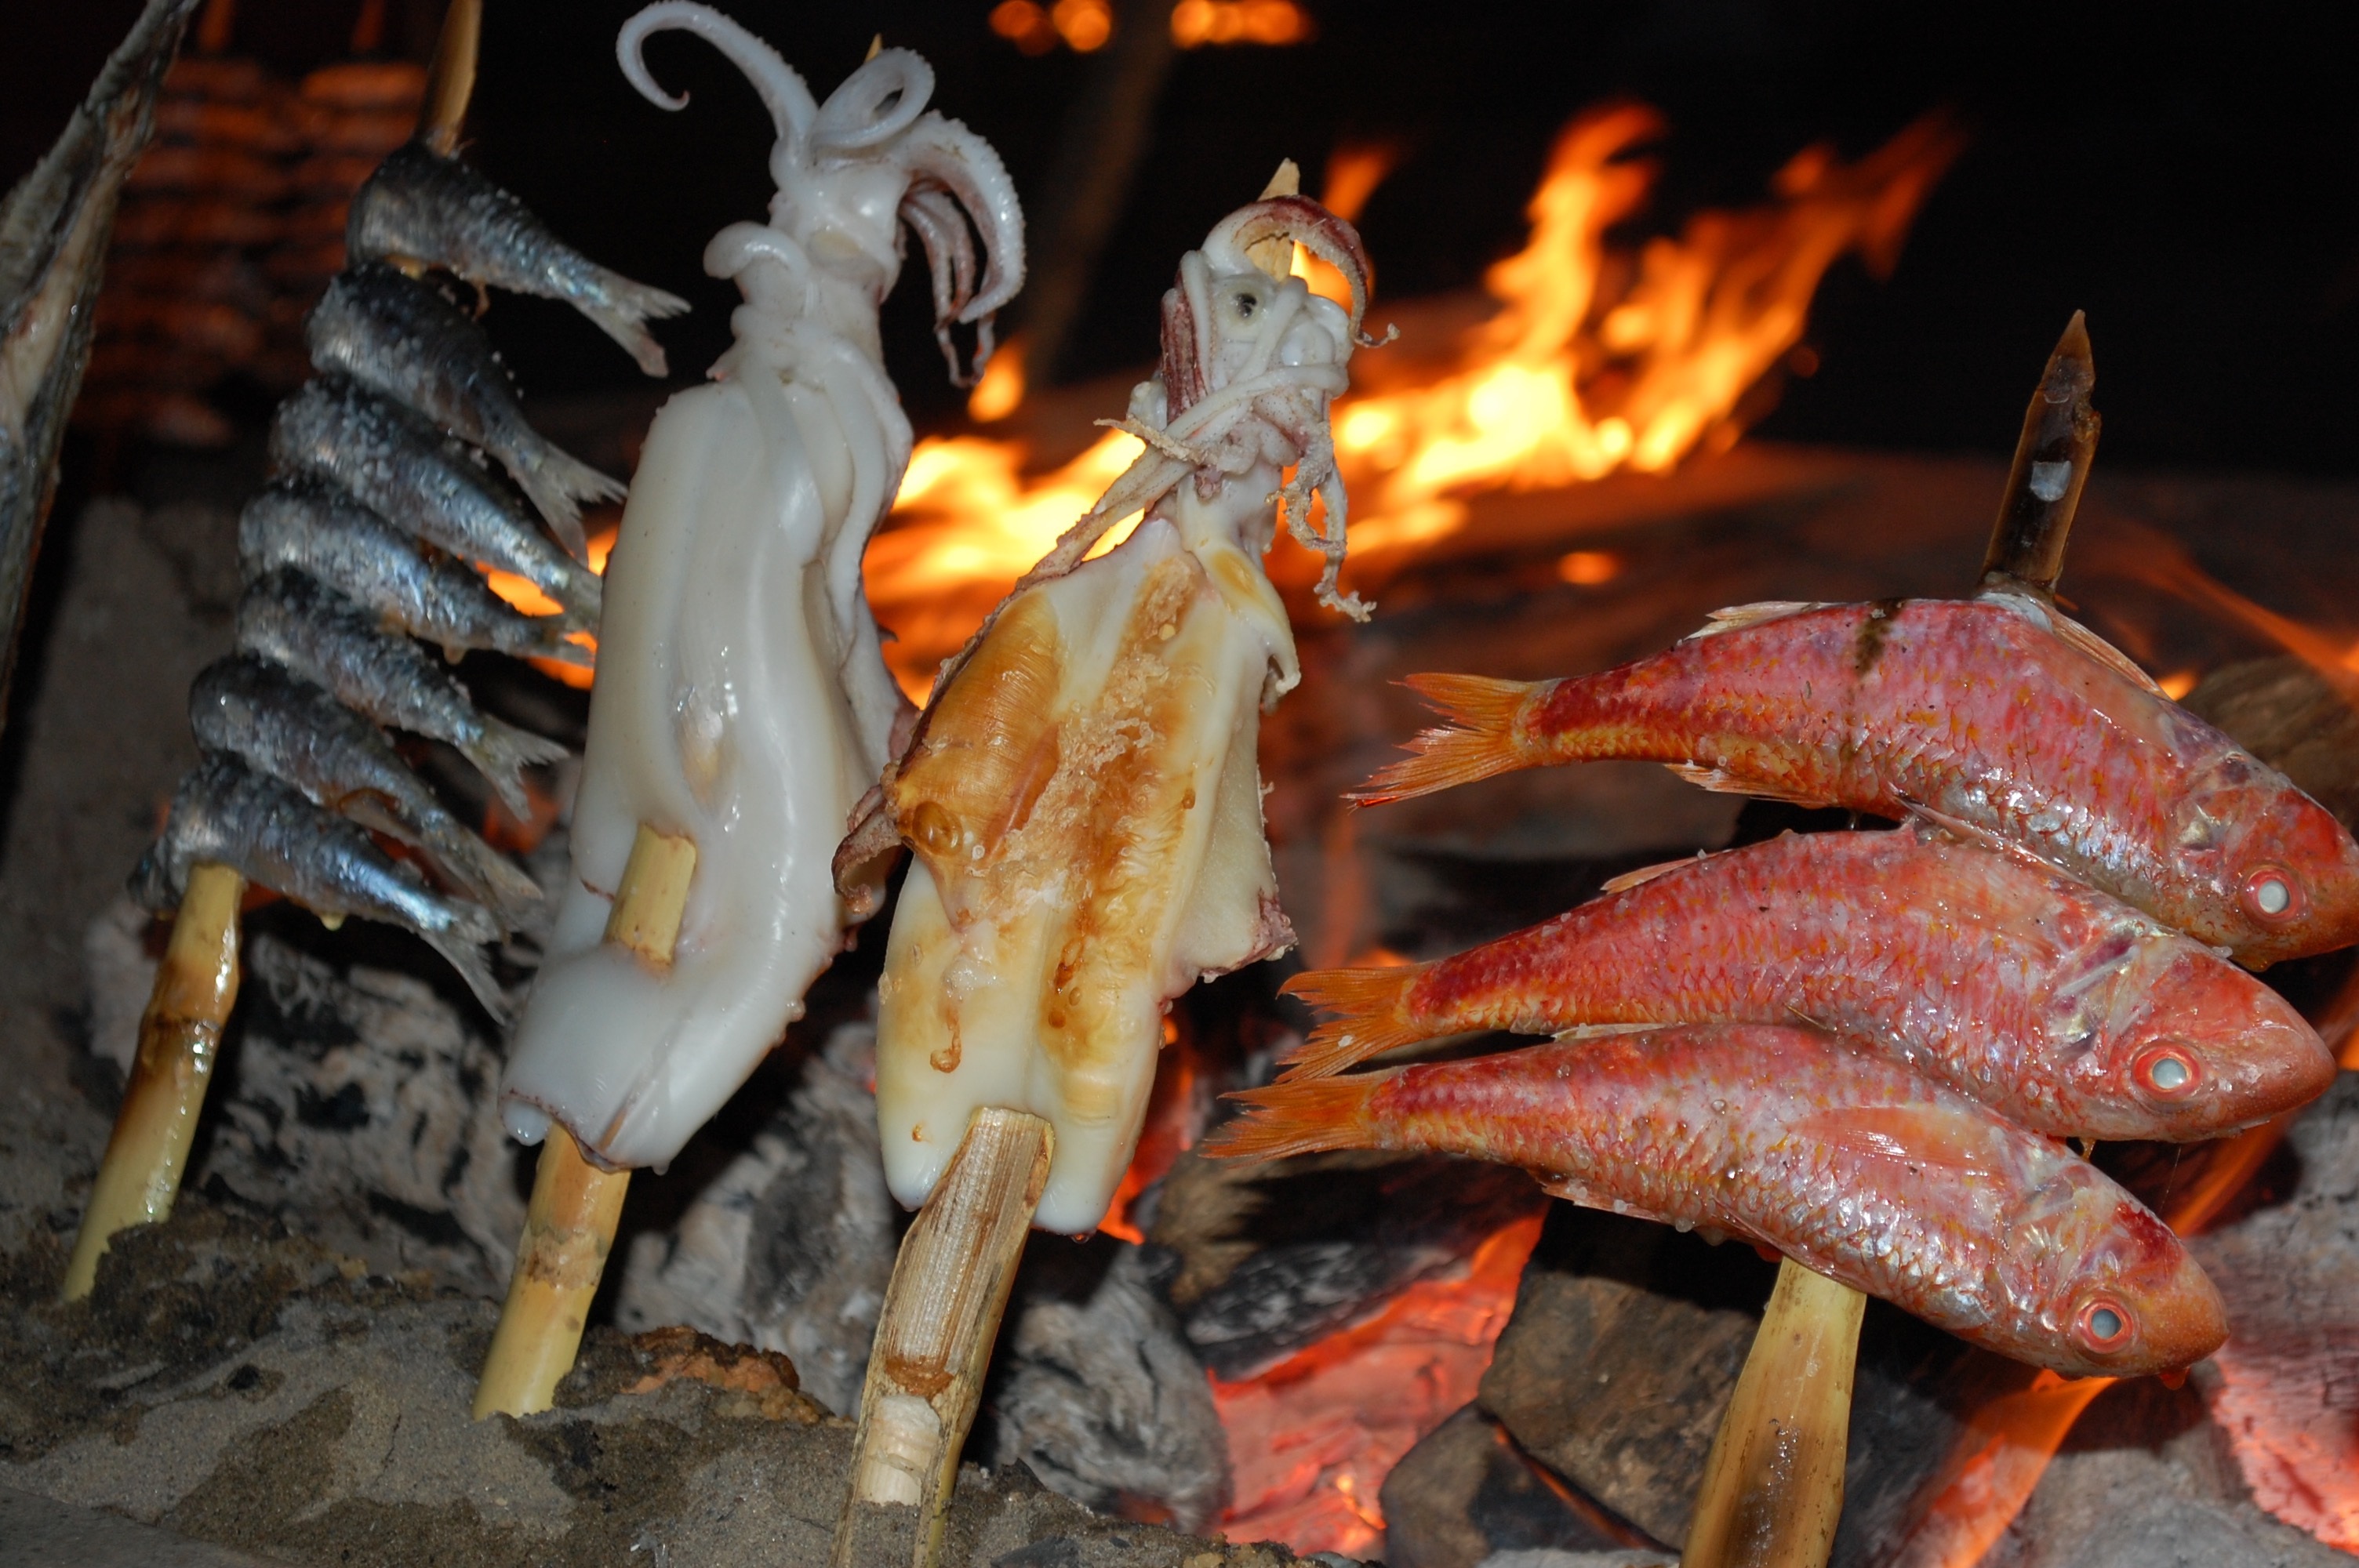
dish, food, seafood, fish, squid, cuisine, crab, invertebrate, spain, andalusia, sardines, skewers, marbella, costa del sol, moraga, espeto, beach snack bar, red mullet